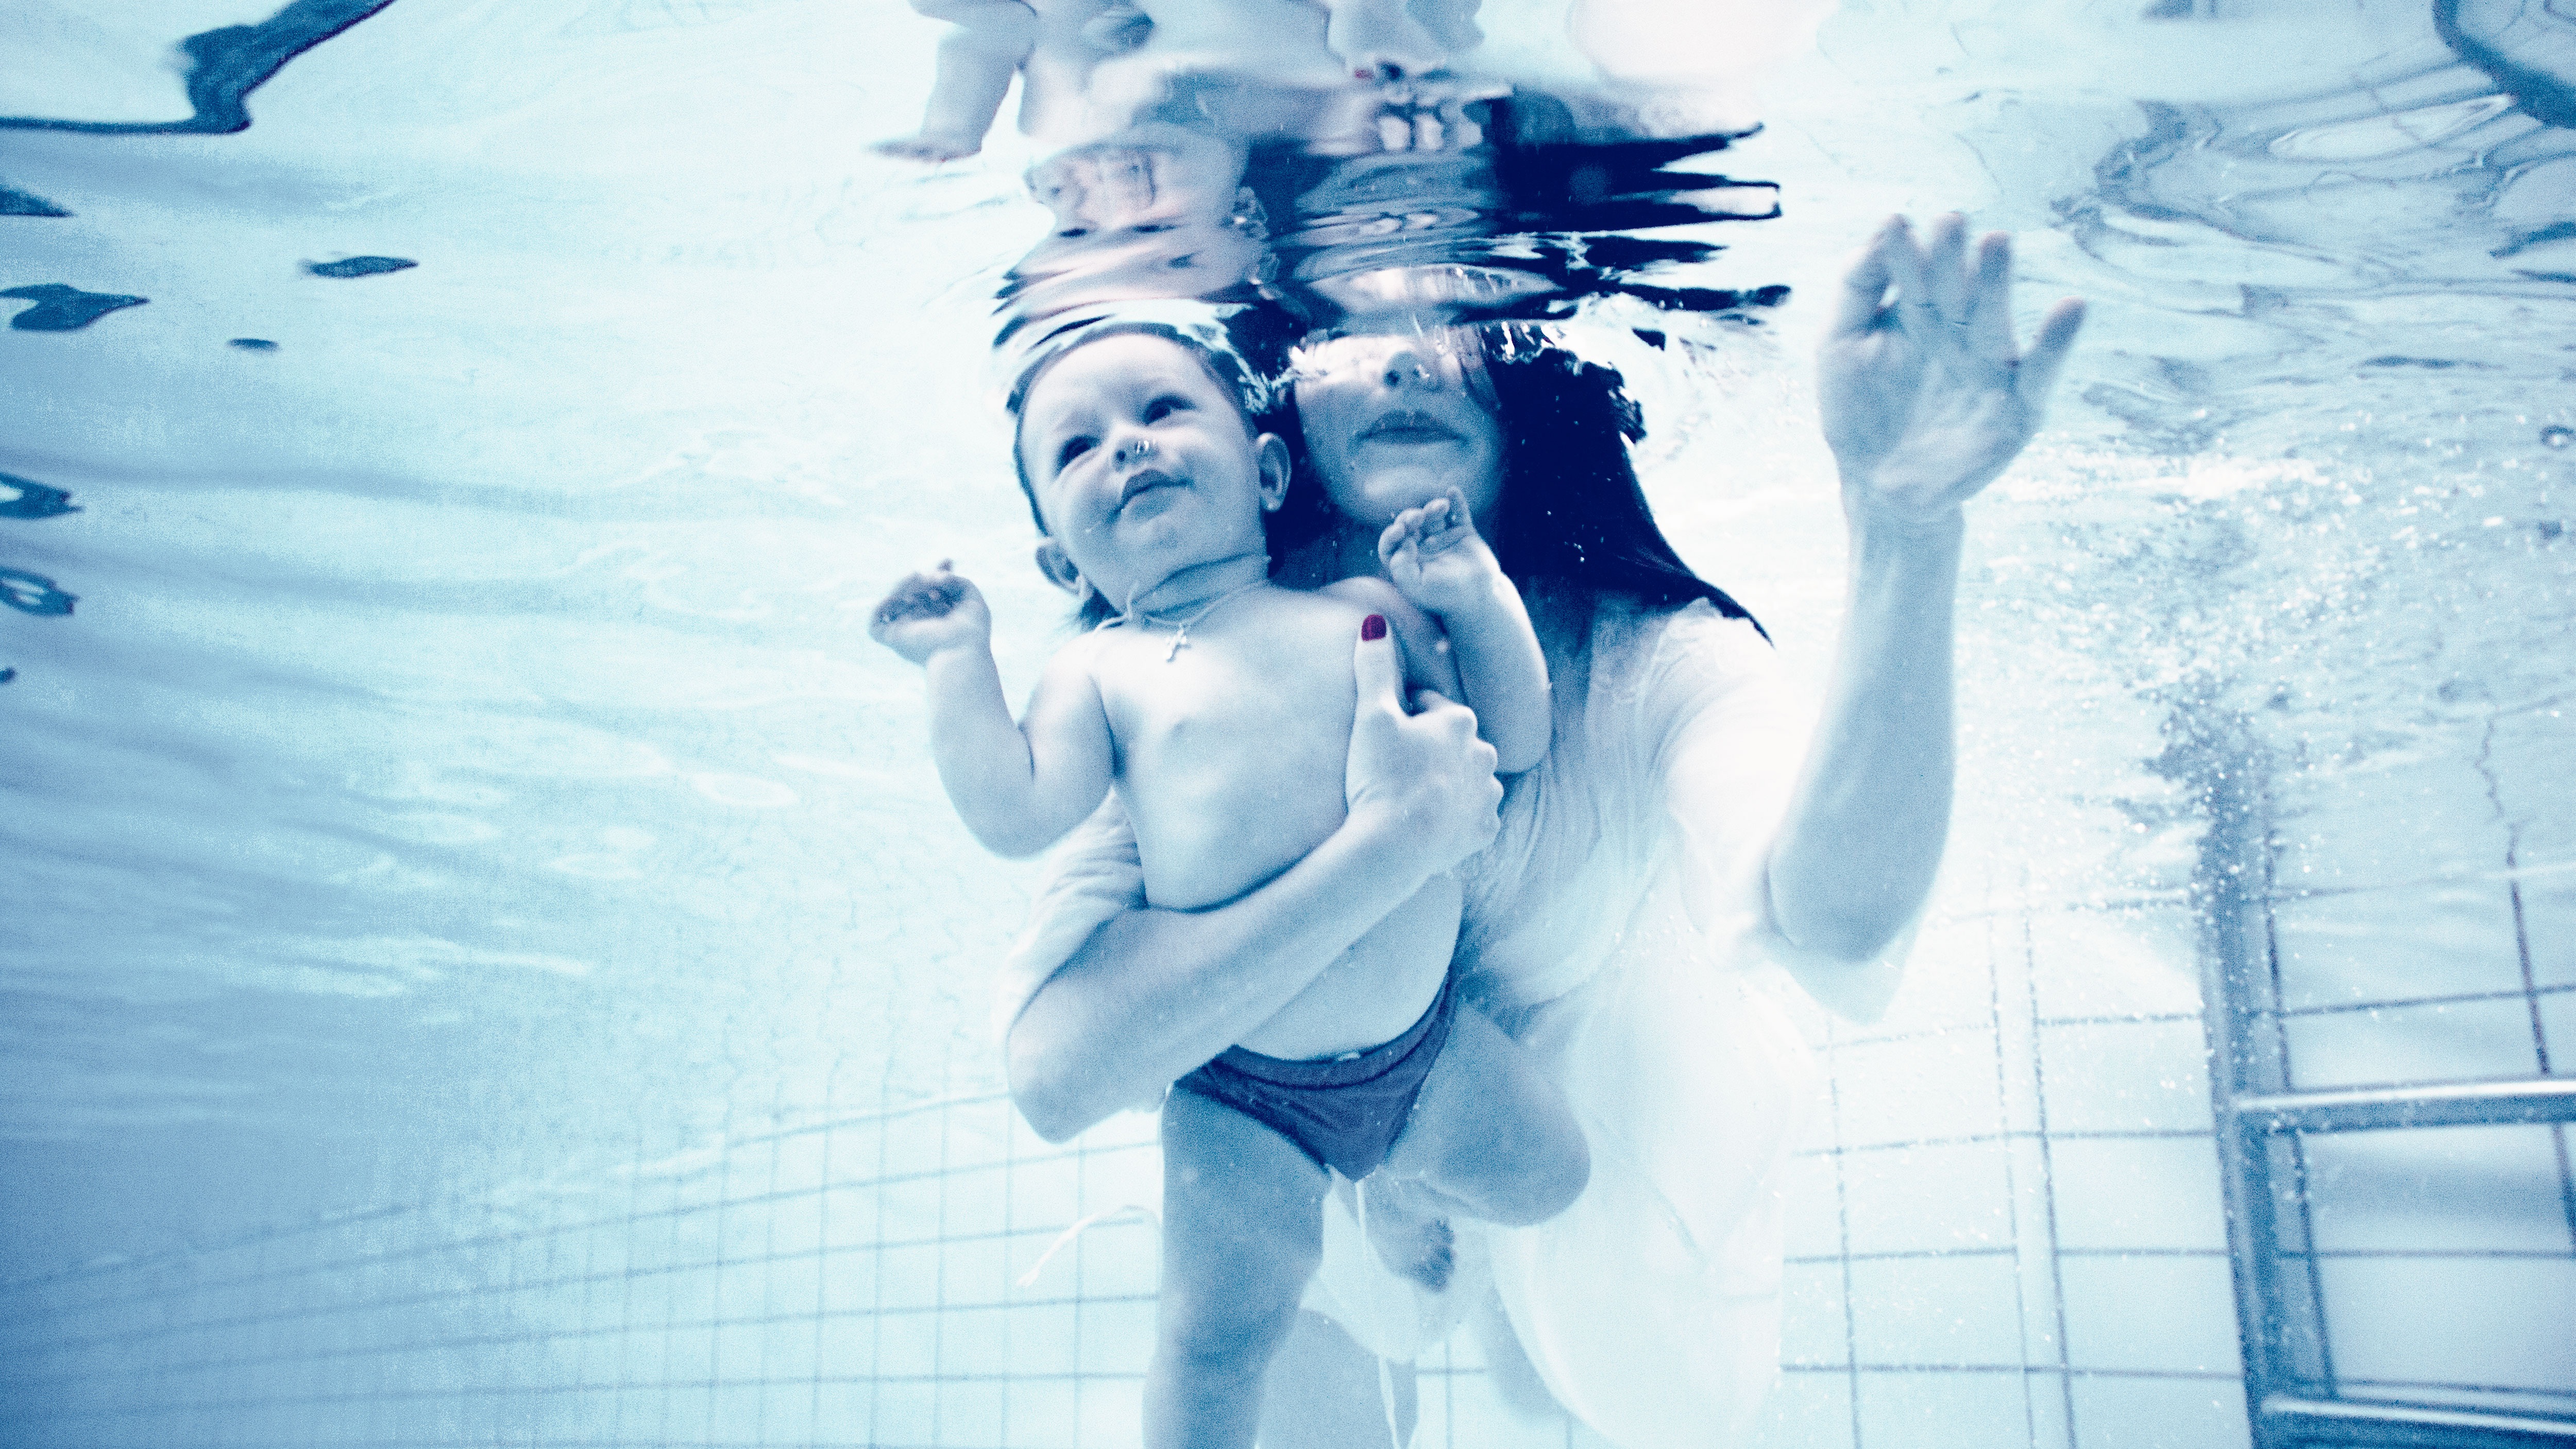
hand, water, people, girl, underwater, model, blue, baby, mom, pregnancy, family, kids, girls, happiness, beauty, basin, femininity, emotion, tenderness, interaction, expectant mother